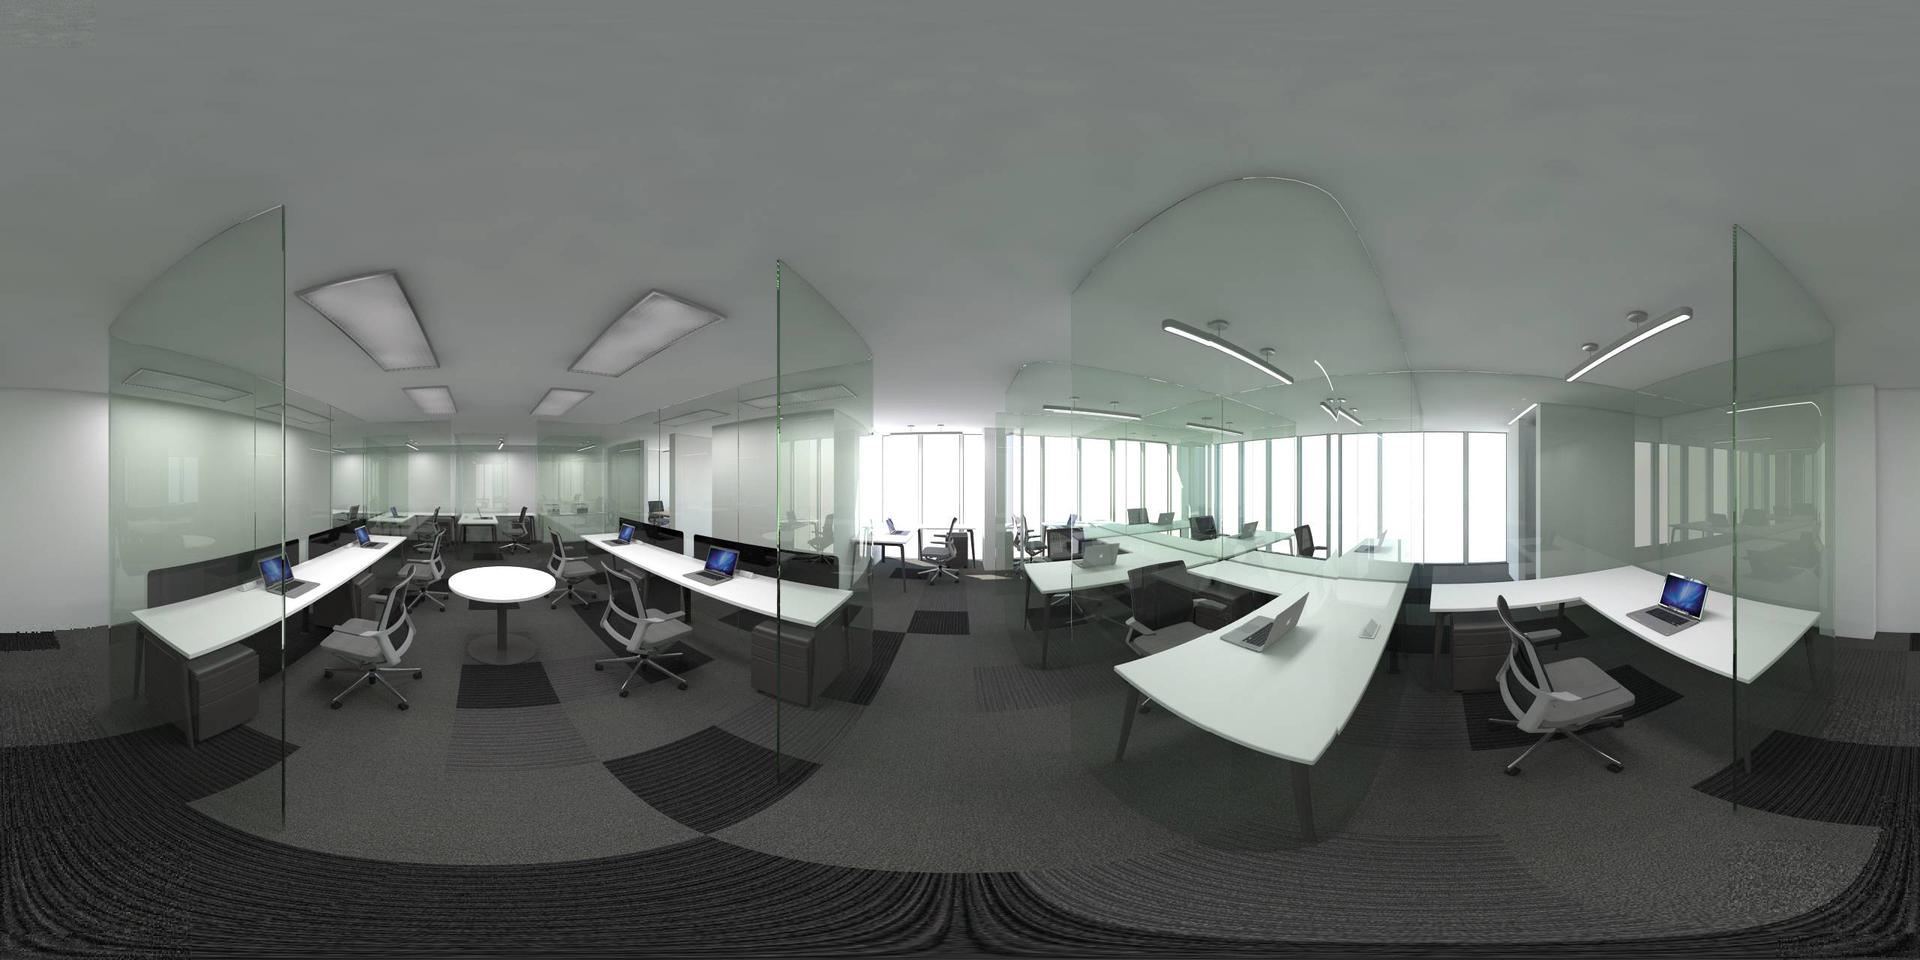
Referred object: the small round white table

Referred object: the round white table